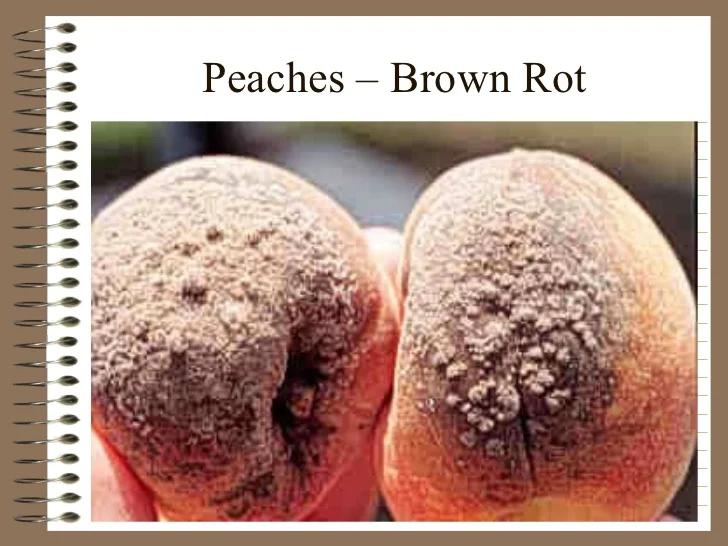
Plant: Peach
Disease: peach brown rot